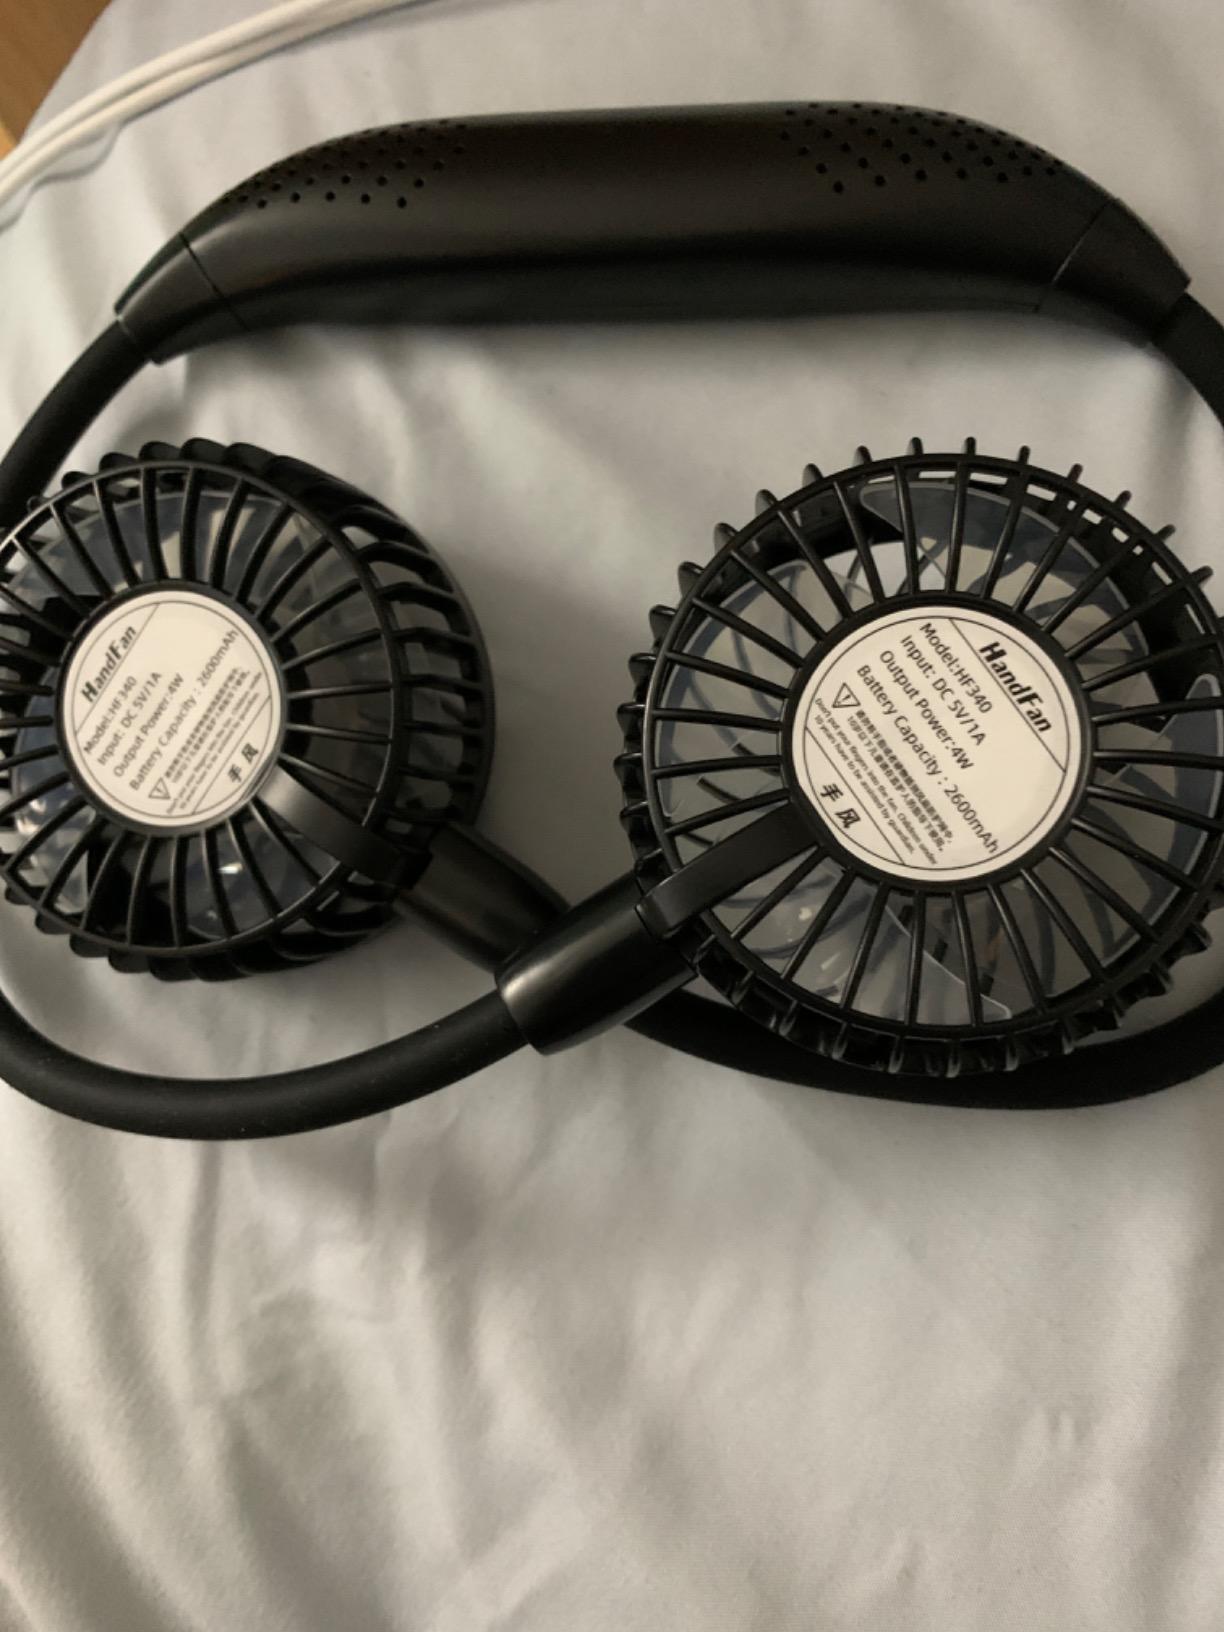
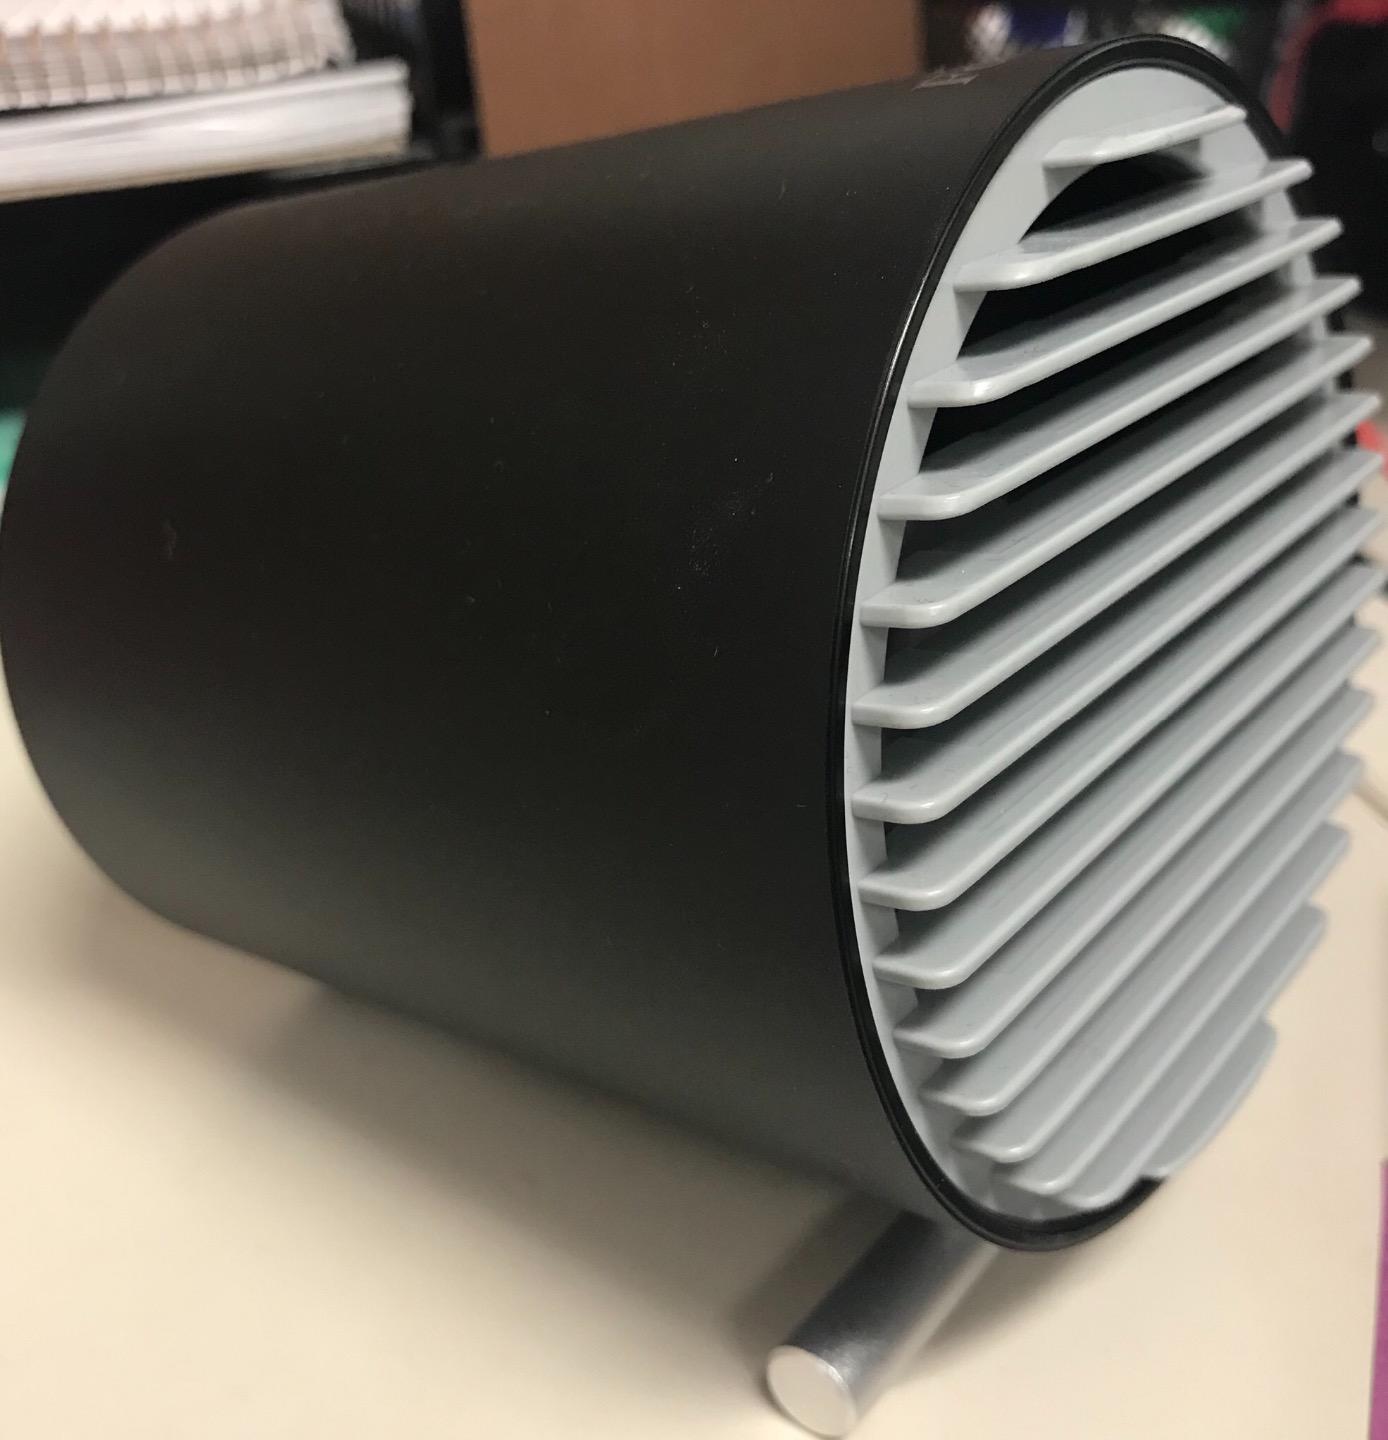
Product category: fan
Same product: no